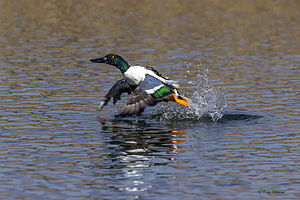
Tablas de Daimiel Nationalpark / Fauna
Skeand der letter
Tablas de Daimiel Nationalpark er et vådområde La Mancha-sletten, et ellers tørt område i provinsen Ciudad Real. Med et areal på omkring 3.000 hektar, er parken den mindste af Spaniens femten nationalparker.